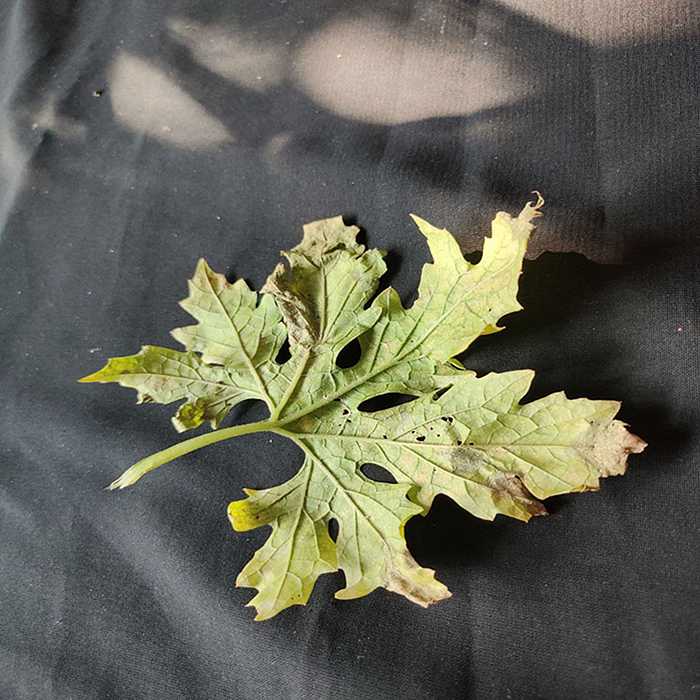
Plant: Bitter Gourd
Label: Mosaic virus